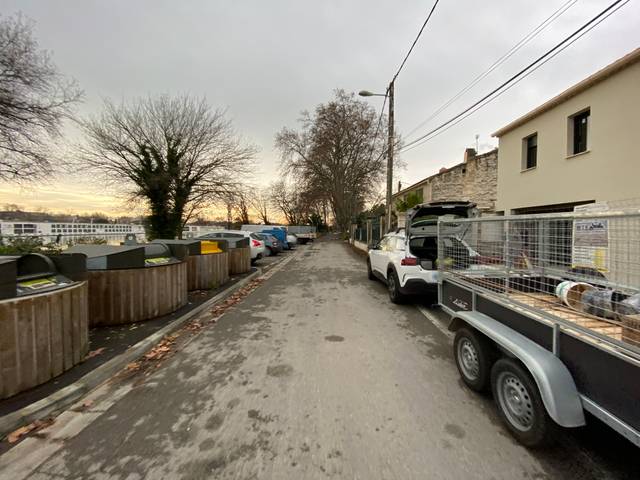
Region: France
Coordinates: 43.95, 4.798